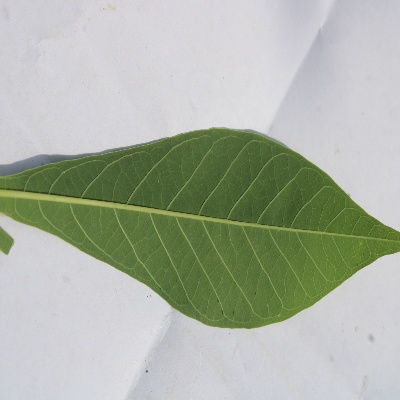
Crop: Cassava
Condition: healthy